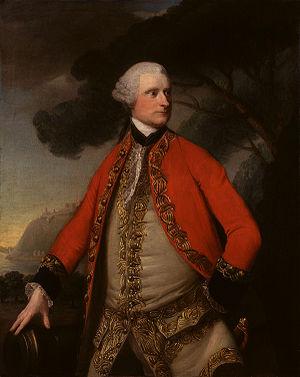
Le Québec est une province du Canada. Sa capitale est Québec et sa métropole est Montréal. La langue officielle de cette province est le français.
James Murray, officier de l'armée britannique et administrateur colonial, fut le premier gouverneur civil de la province de Québec.